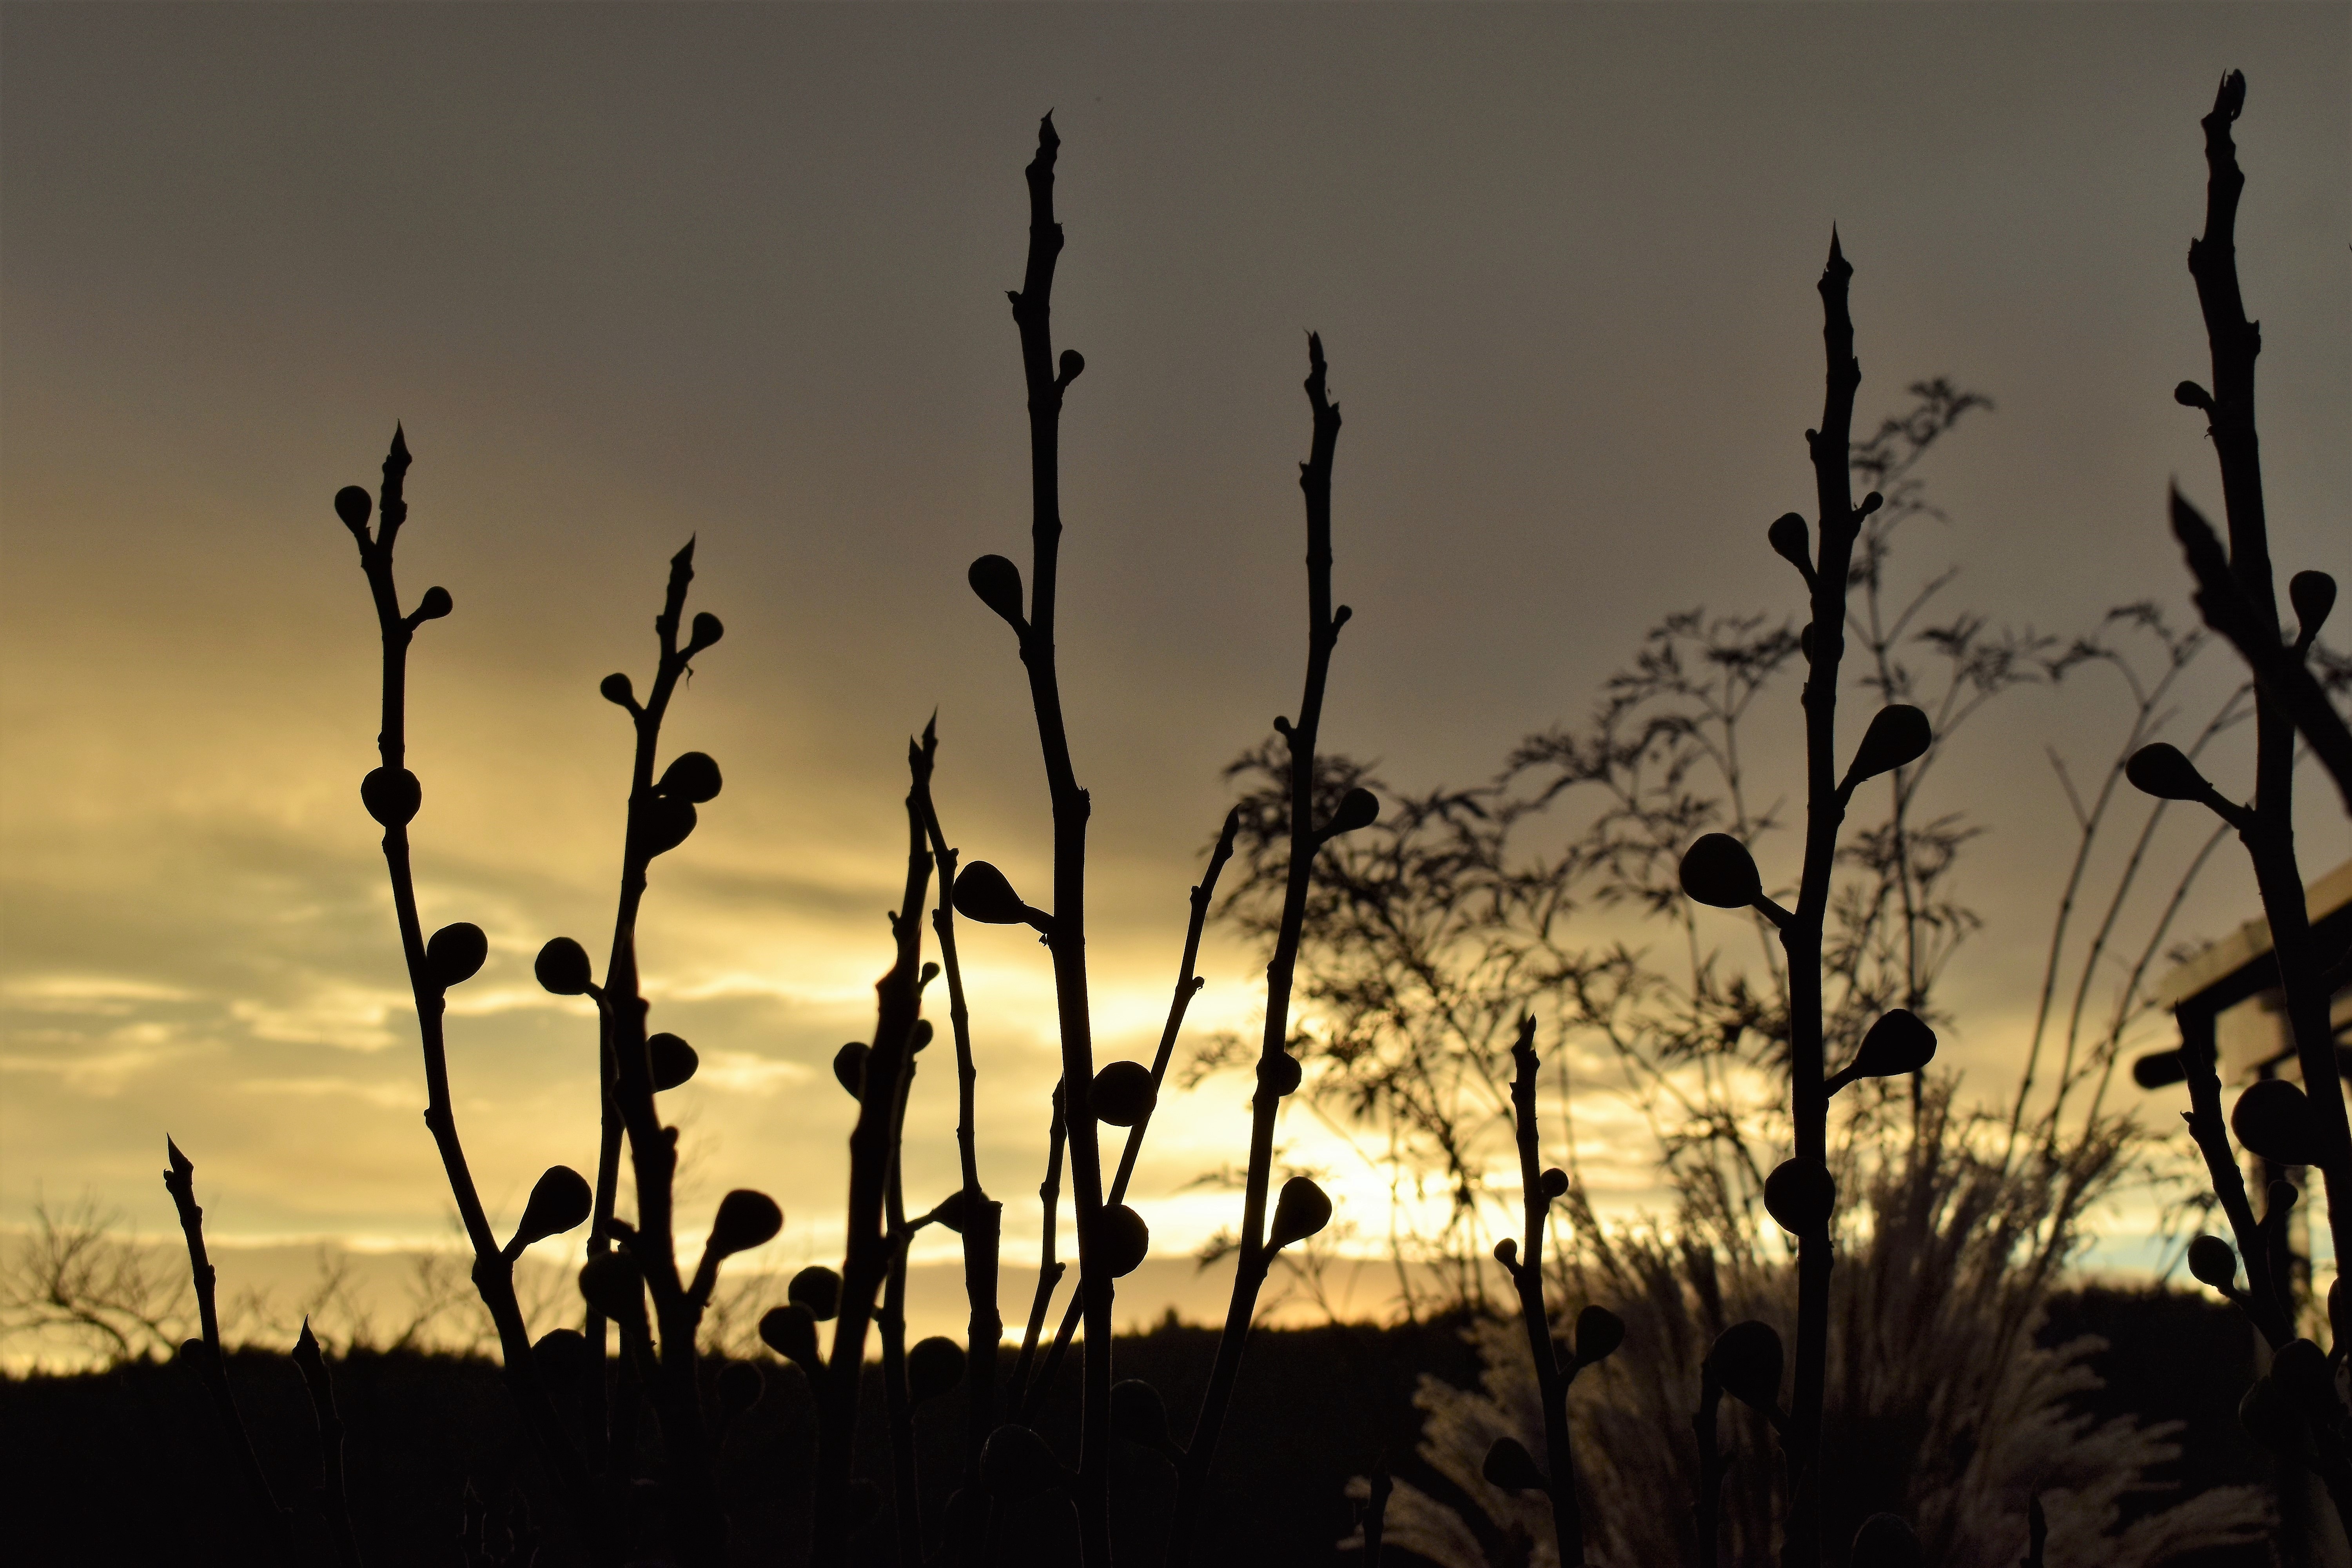
landscape, tree, nature, grass, horizon, branch, silhouette, plant, sky, sunrise, sunset, sunlight, morning, flower, dawn, dusk, evening, weather, clouds, figs, morgenstimmung, grasses, back light, morgenrot, fig tree, atmospheric phenomenon, grass family, dried plants